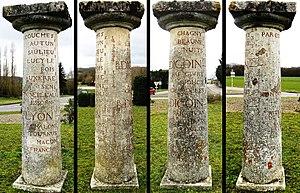
Mellecey
La borne-colonne de Marloux est une borne de la commune de Mellecey dans le département français de Saône-et-Loire et la région Bourgogne-Franche-Comté, placée au centre du rond-point situé à l'intersection de la D 978 et de la D 981. Elle indique les distances, en lieues, des villes situées le long des 4 routes qui convergent à ce carrefour, en direction d'Autun, Digoin, Châlon et Cluny.